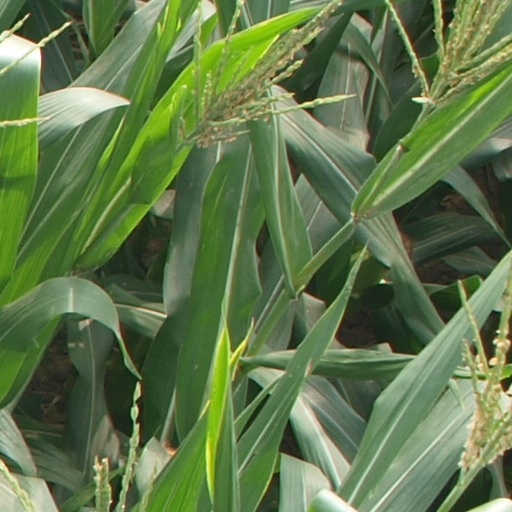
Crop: maize; corn